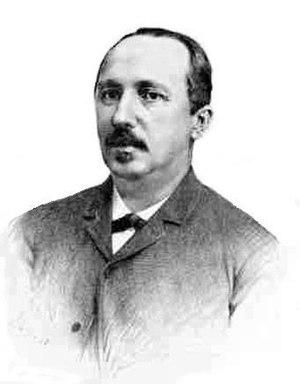
Constantin Esarcu, né le 5 novembre 1836 à Bucarest et mort le 8 juin 1898, est un naturaliste, médecin, professeur, homme politique, ministre et diplomate roumain.